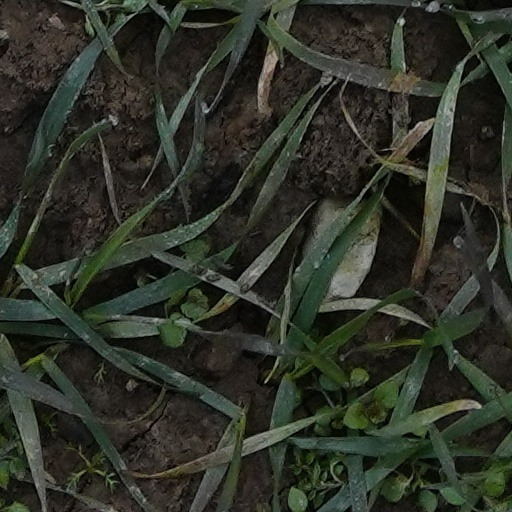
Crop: wheat